Bombing of Singapore (1944–1945)

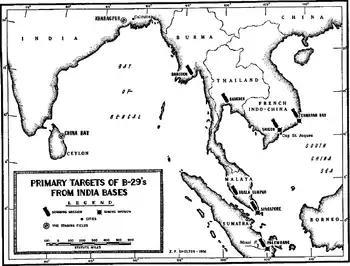
Locations of B-29 bomber bases in India and Ceylon and the main targets they attacked in Southeast Asia

The first raid on Singapore took place on 5 November 1944. XX Bomber Command dispatched 76 B-29s from their bases around Kharagpur. Because of the extreme range to the target, the aircraft were each armed with only two 1,000 pound bombs; pilots were also instructed to bomb from the lower-than-normal altitude of , and to maintain a loose formation. The raid's primary target was the King George VI Graving Dock, and the Pangkalanbrandan refinery in northern Sumatra was assigned as the secondary target.